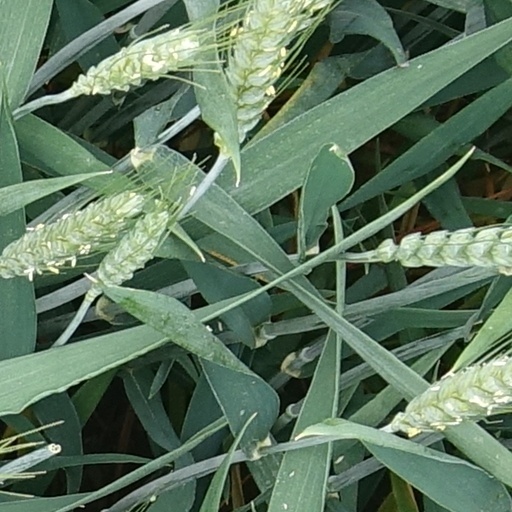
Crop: wheat